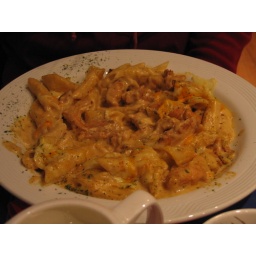
Crisi's chicken pasta in rich white wine sauce... Very tasty too...